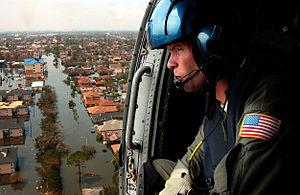
La Garde côtière des États-Unis est un organisme fédéral américain dévolu au rôle de surveillance, de protection, et de sauvetage des personnes en détresse dans les eaux territoriales américaines ; il est le représentant de l'action de l'État en mer et dispose, entre autres, d'unités armées.
Les impacts économiques de l'ouragan Katrina sont directs et indirects, et ne pourront faire l'objet de bilans complets qu'après plusieurs décennies. Une première estimation des pertes économiques indirectes était de 50 milliards de dollars environ, soit 50 % des pertes directes.